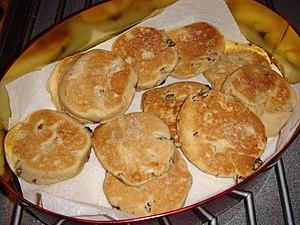
Les gâteaux gallois sont des petits gâteaux traditionnels gallois à base de farine, de beurre ou du saindoux, d'œufs, de sucre, de raisins de Corinthe ou de raisins secs. Ils sont de forme ronde et mesurent 4 à 6 cm de diamètre et 1 à 1,5 cm d’épaisseur.